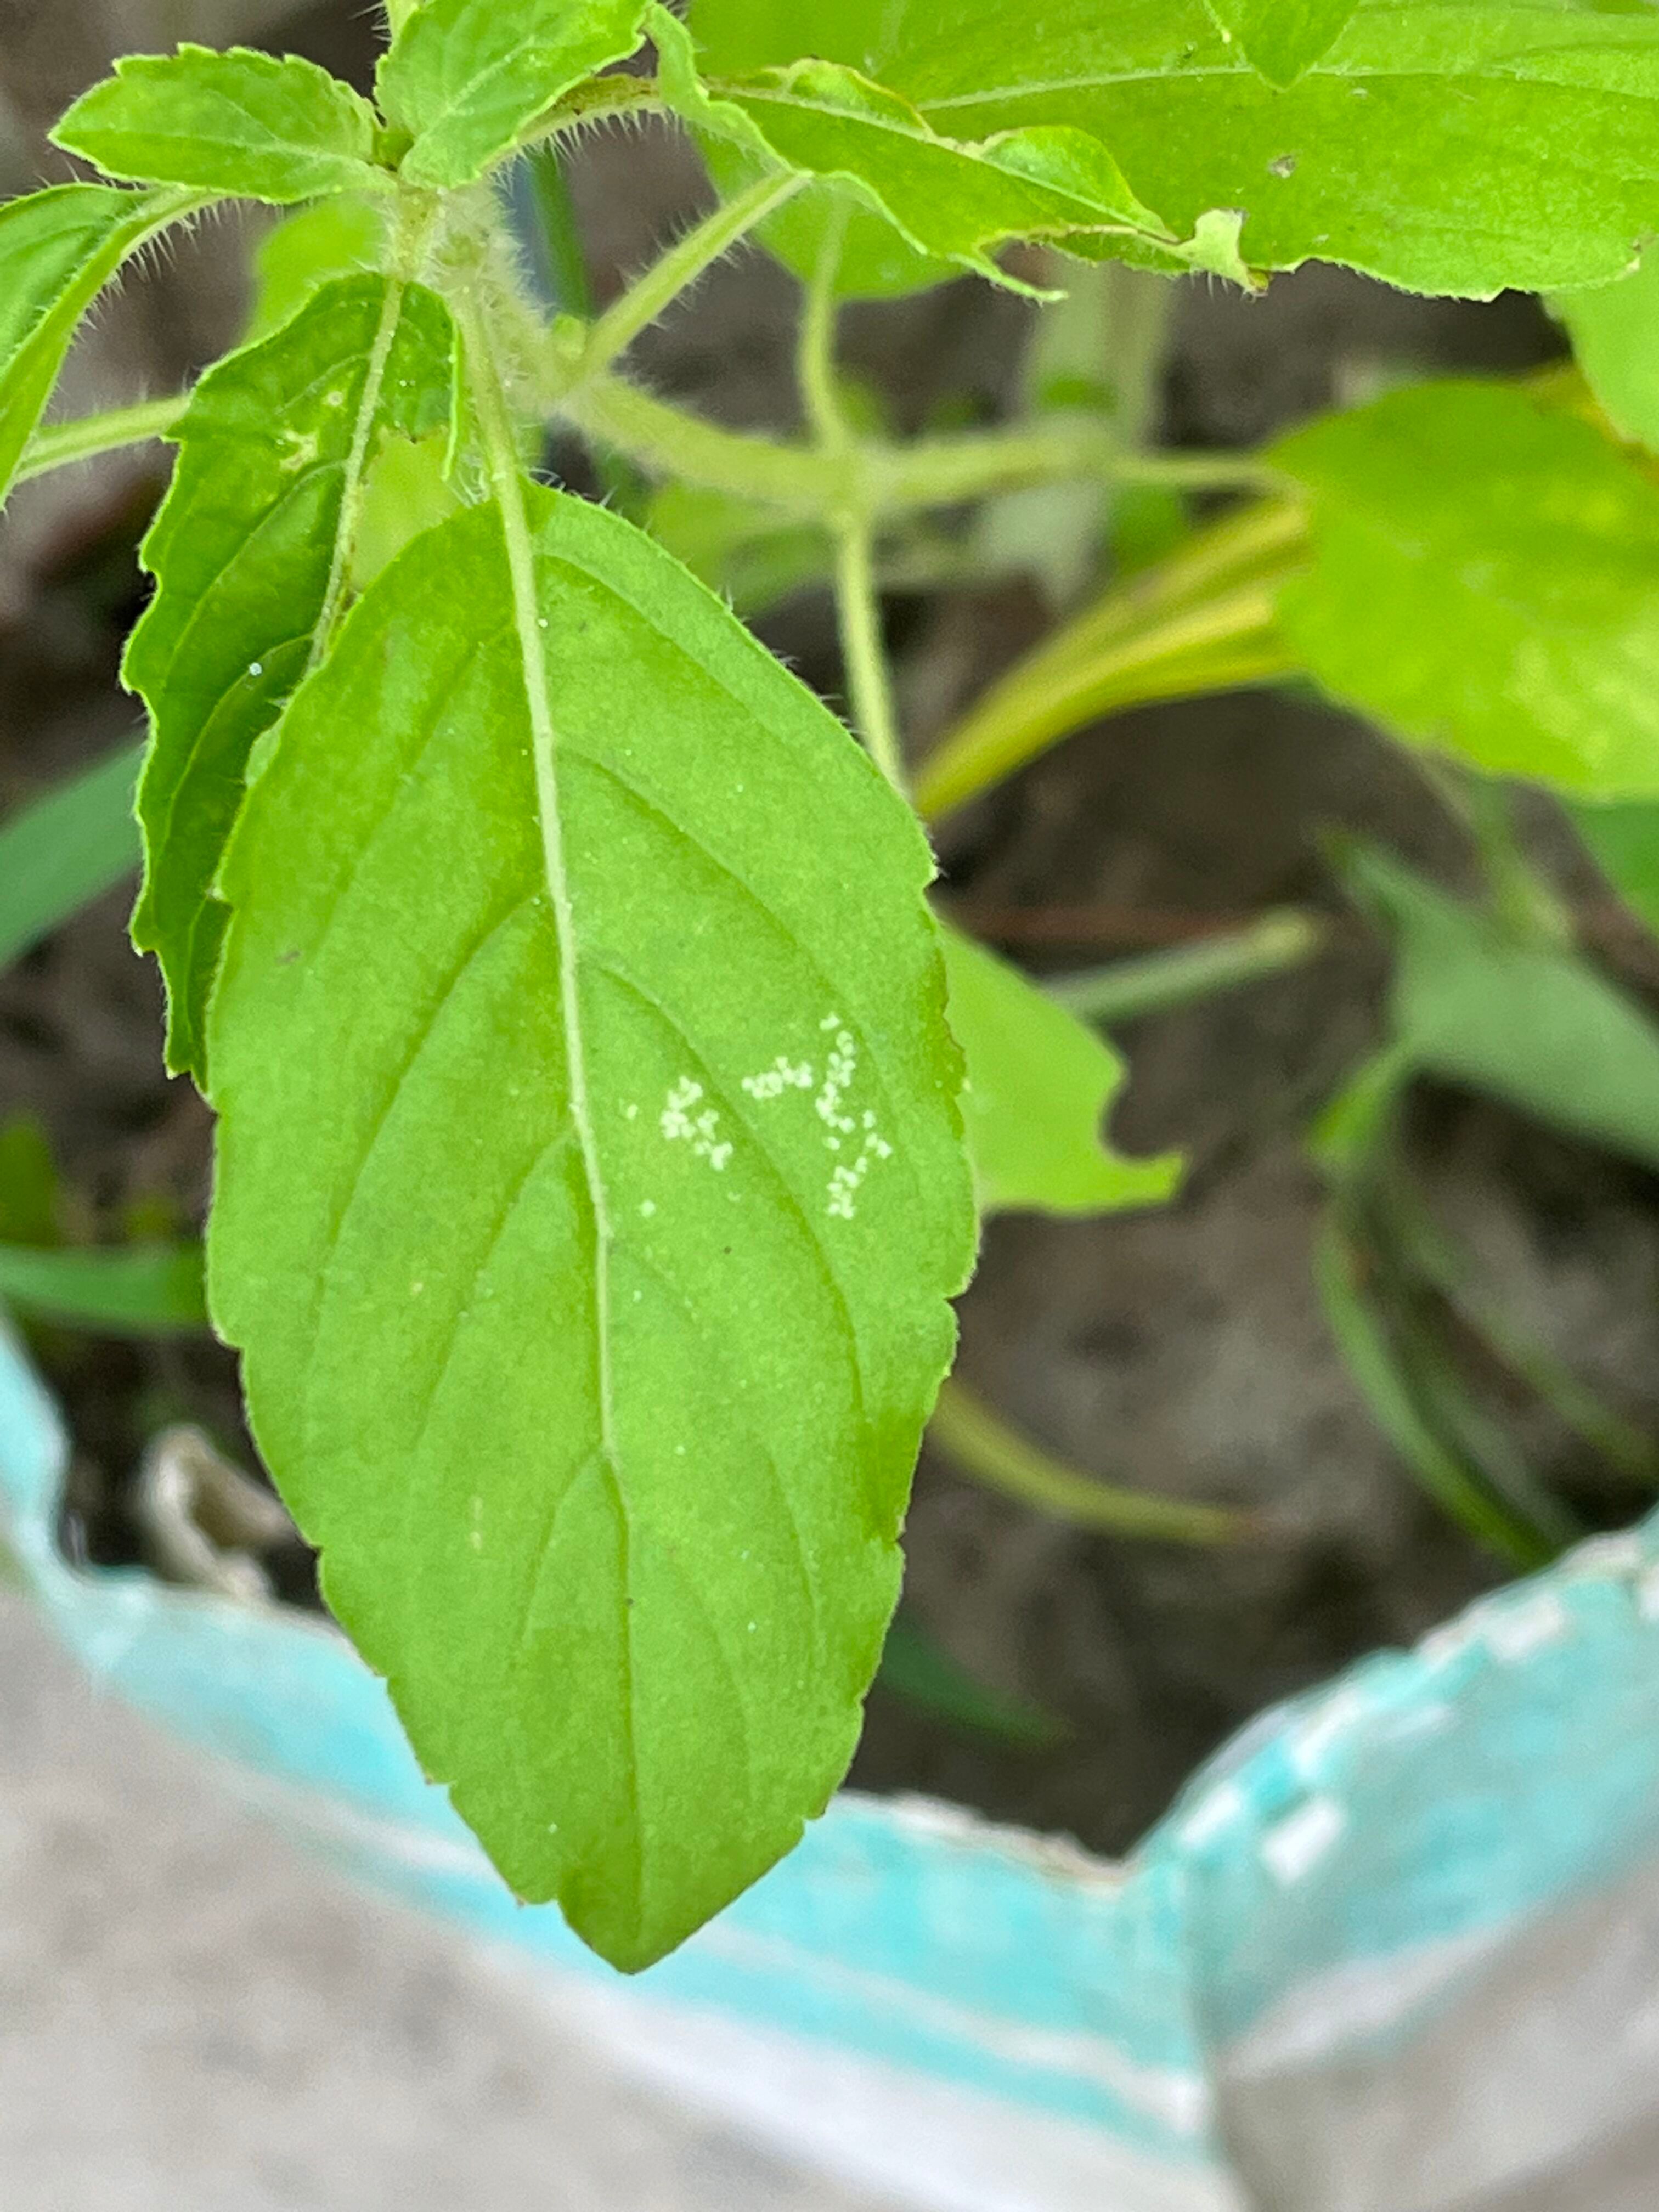
Plant species: ocimum-tenuiflorum